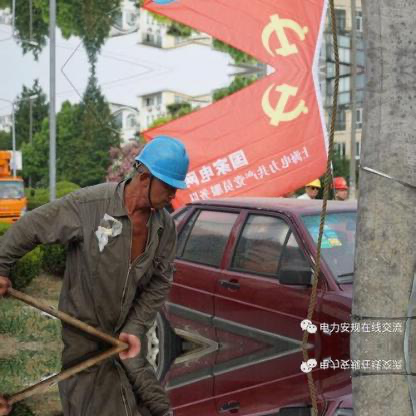
Objects in the image:
label: helmet
label: helmet
label: helmet